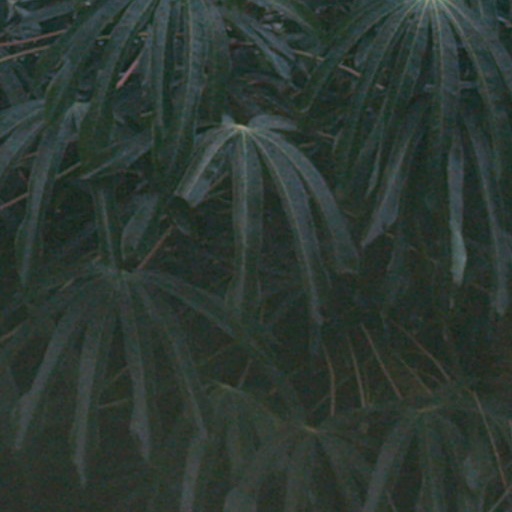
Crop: cassava